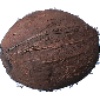
Label: cocos